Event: Nepal Earthquake
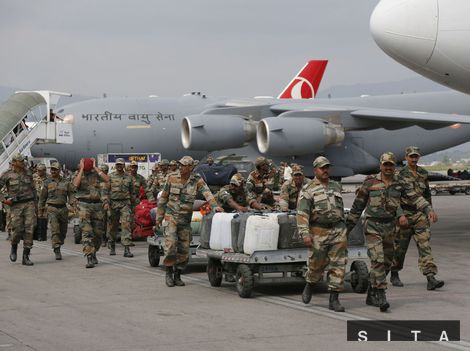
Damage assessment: no_damage